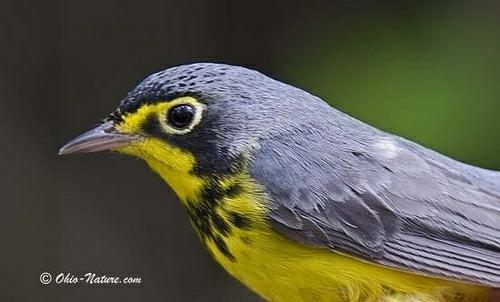
A photo of a canada warbler